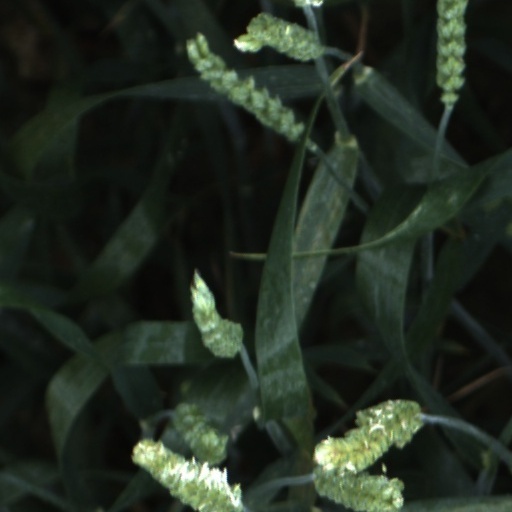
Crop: wheat